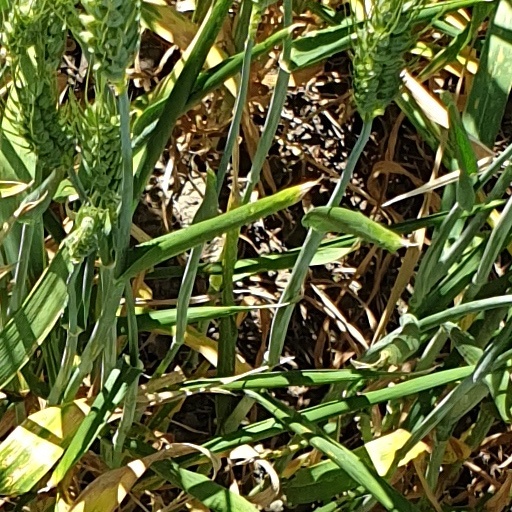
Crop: wheat